Millner, Northern Territory

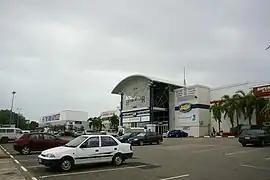
Homemaker Village, Millner

Millner is a northern suburb in the city of Darwin, in the Northern Territory of Australia. It is the traditional country and waterways of the Larrakia people.